Pikku Huopalahti dumping ground

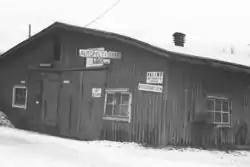
A car repair shop in Poor man’s Stockmann in November 1970

After the place was no longer officially a dumping ground, it still looked like it for decades. The place and its surroundings were then known locally as Poor man’s Stockmann, the reference being both to the wide range of “goods” found in the area and to the Stockmann Department Store in Helsinki City Centre. The area was located between Tilkka and the Pikku-Huopalahti Bay.